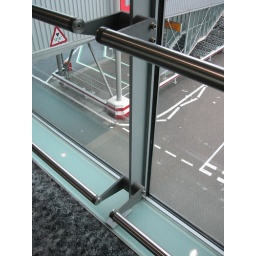
It's a quite smart detail. No skirting board and the bar protects the glass against the cleaner or passengers' suitcases.